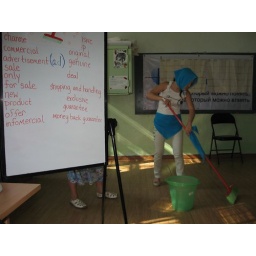
This girl in the blue headscarf is hilarious...and already fluent in English and Turkish